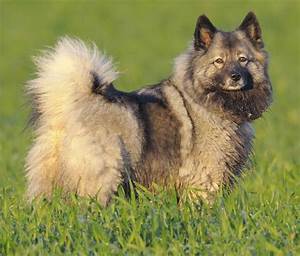
Label: dog